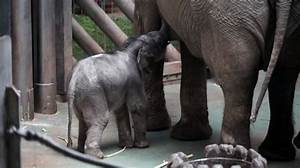
Label: elephant